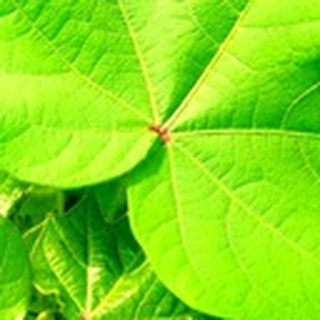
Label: healthy_cotton